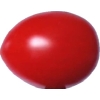
Label: tomato_cherry_red